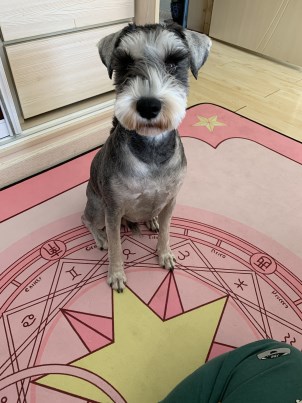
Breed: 2342-n000102-miniature_schnauzer